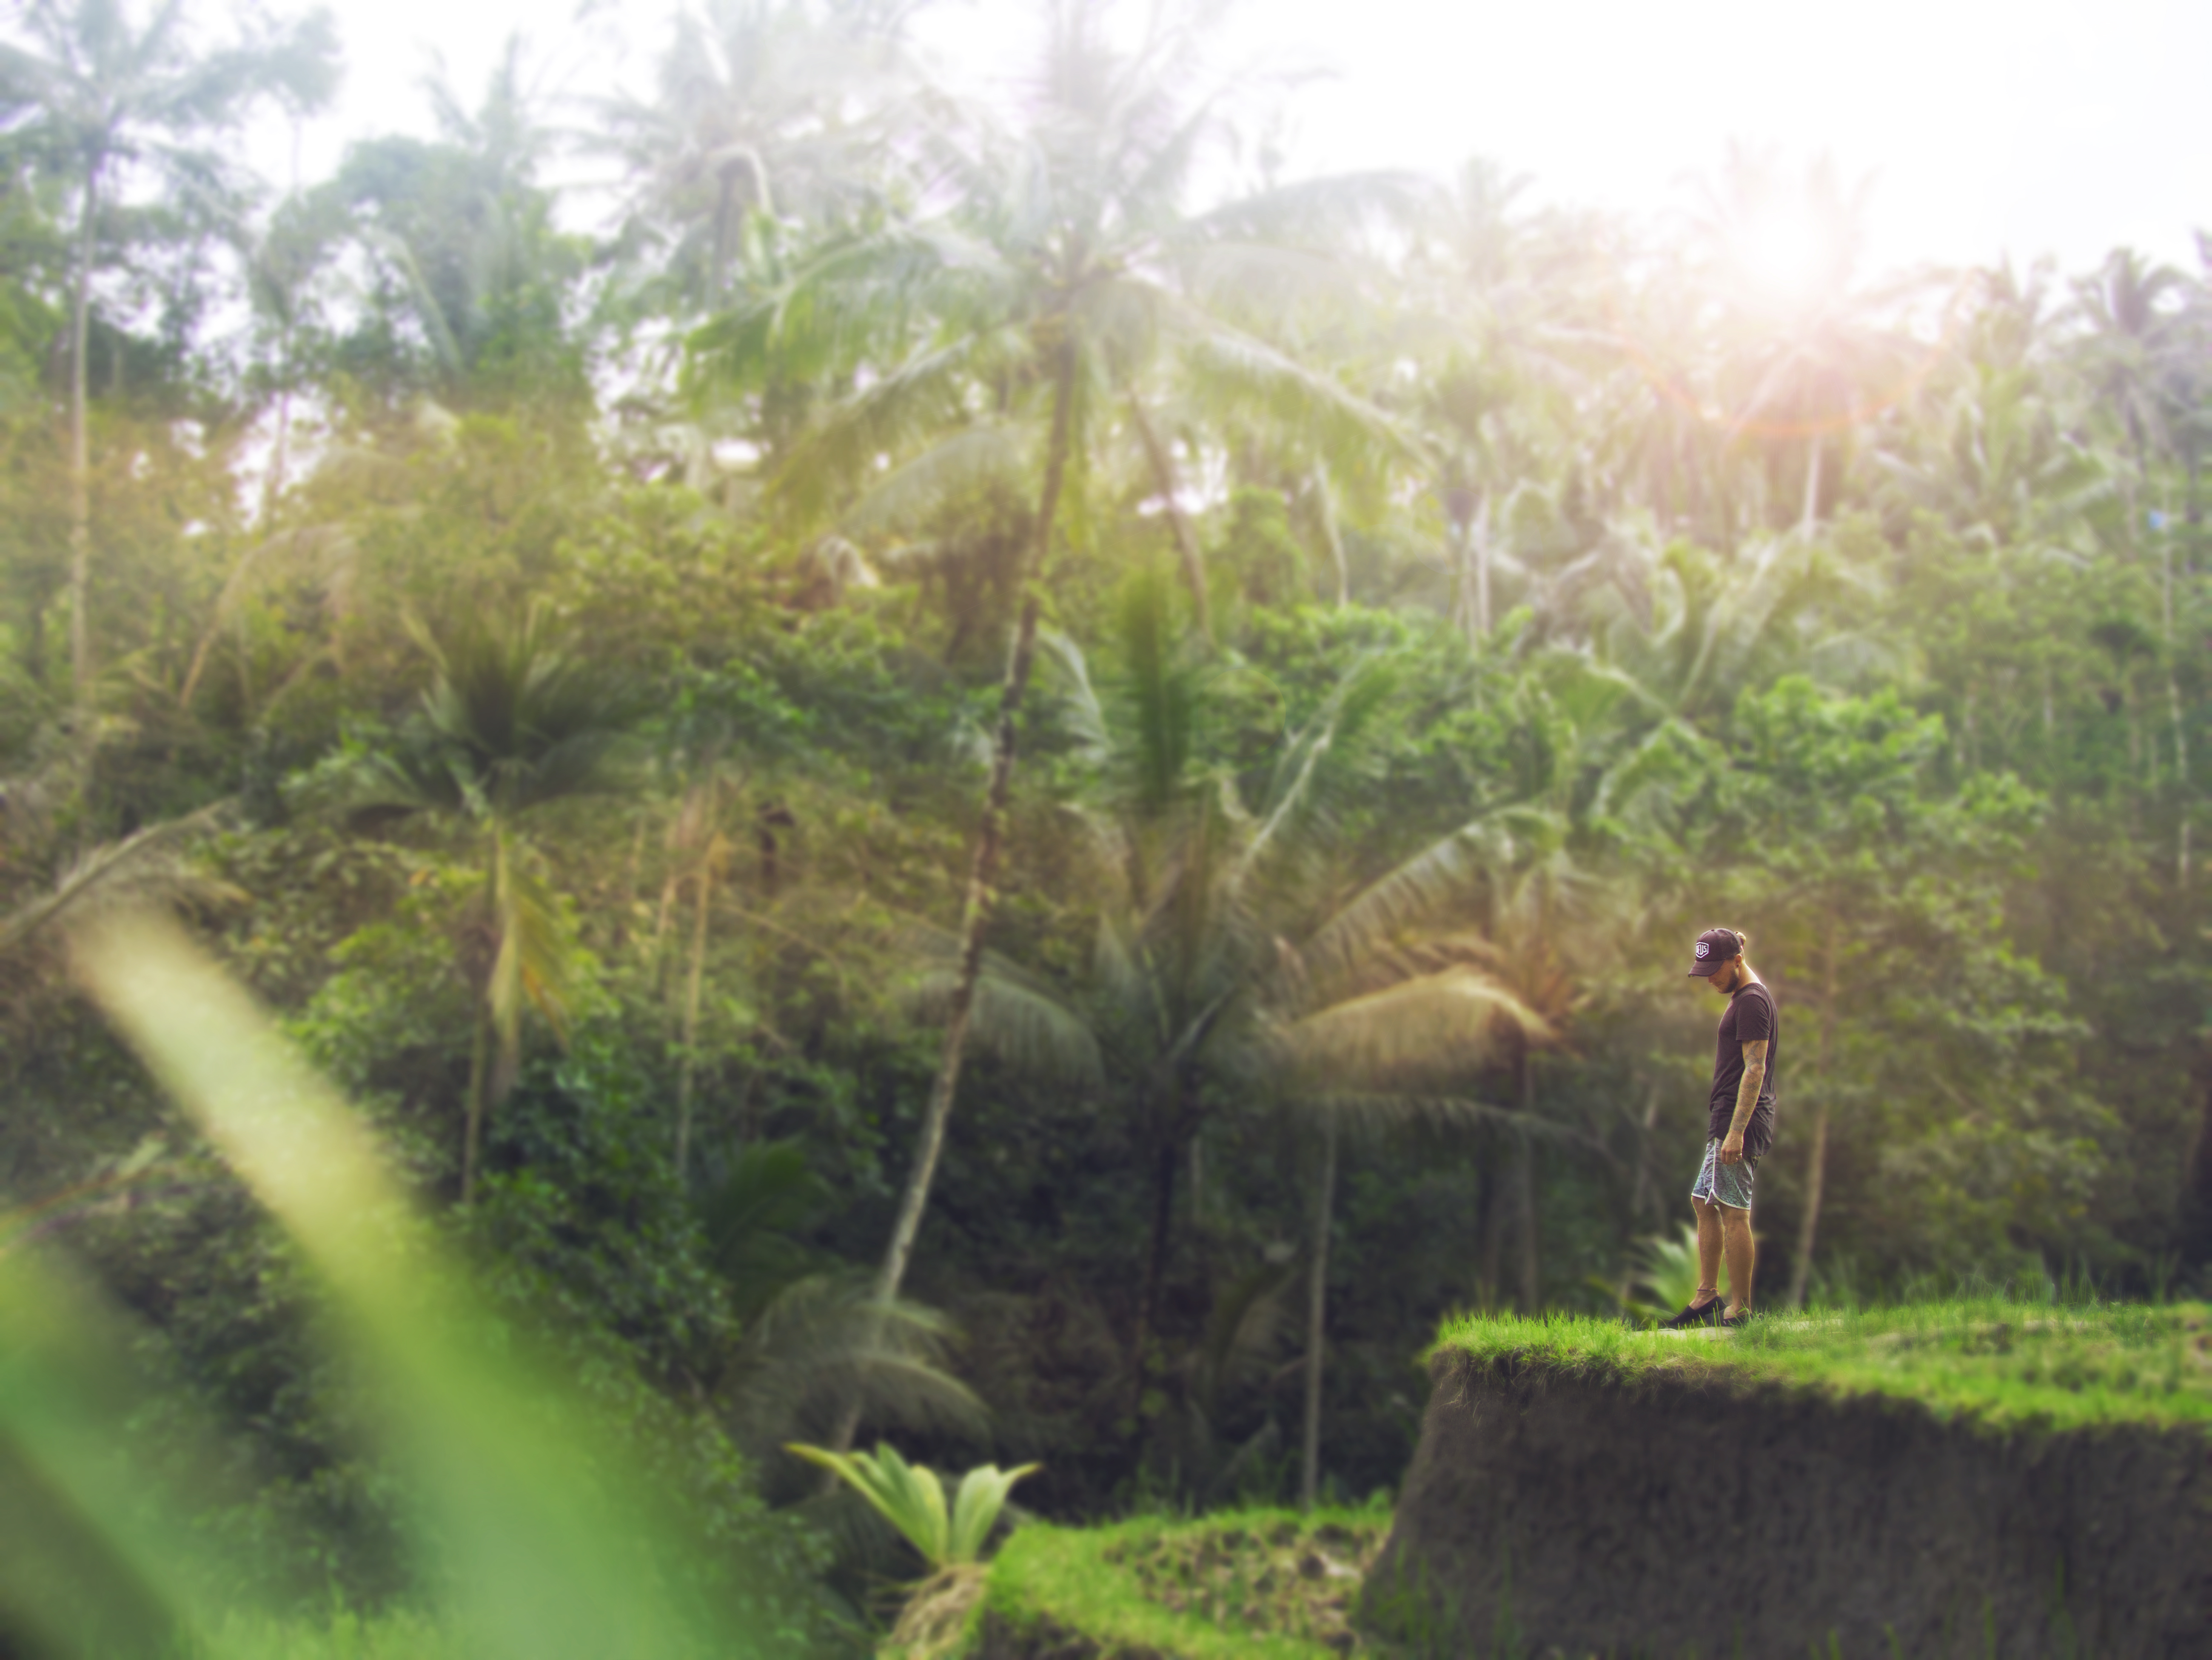
man, tree, forest, grass, green, jungle, palm, crop, soil, agriculture, shrub, rainforest, wetland, plantation, habitat, ecosystem, paddy field, natural environment, grass family